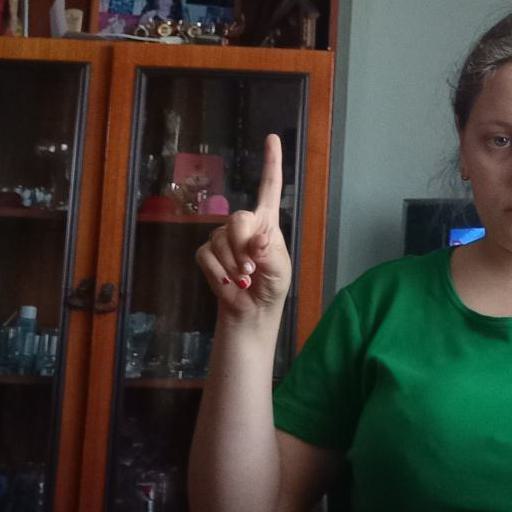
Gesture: one